Crystal Spring Farm

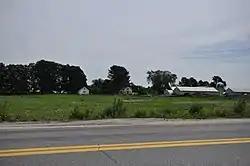

Crystal Spring Farm is a historic farm property at 277 Pleasant Hill Road in Brunswick, Maine. The property has an agricultural history dating to the early 19th century, although most of its buildings are now of mid-20th century origin. The property is now owned by the Brunswick-Topsham Land Trust (BTLT), and is operated as a community farm. It was listed on the National Register of Historic Places in 2004.